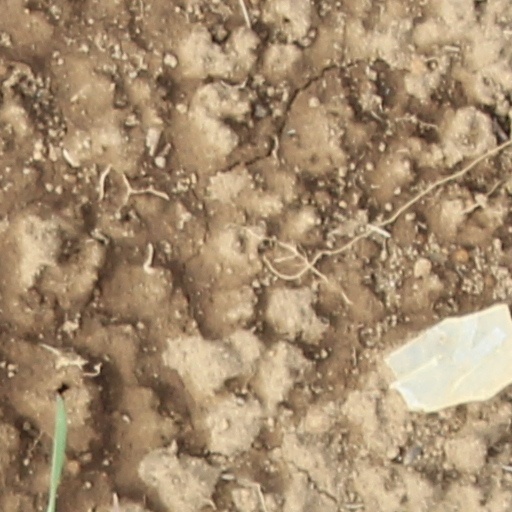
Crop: wheat